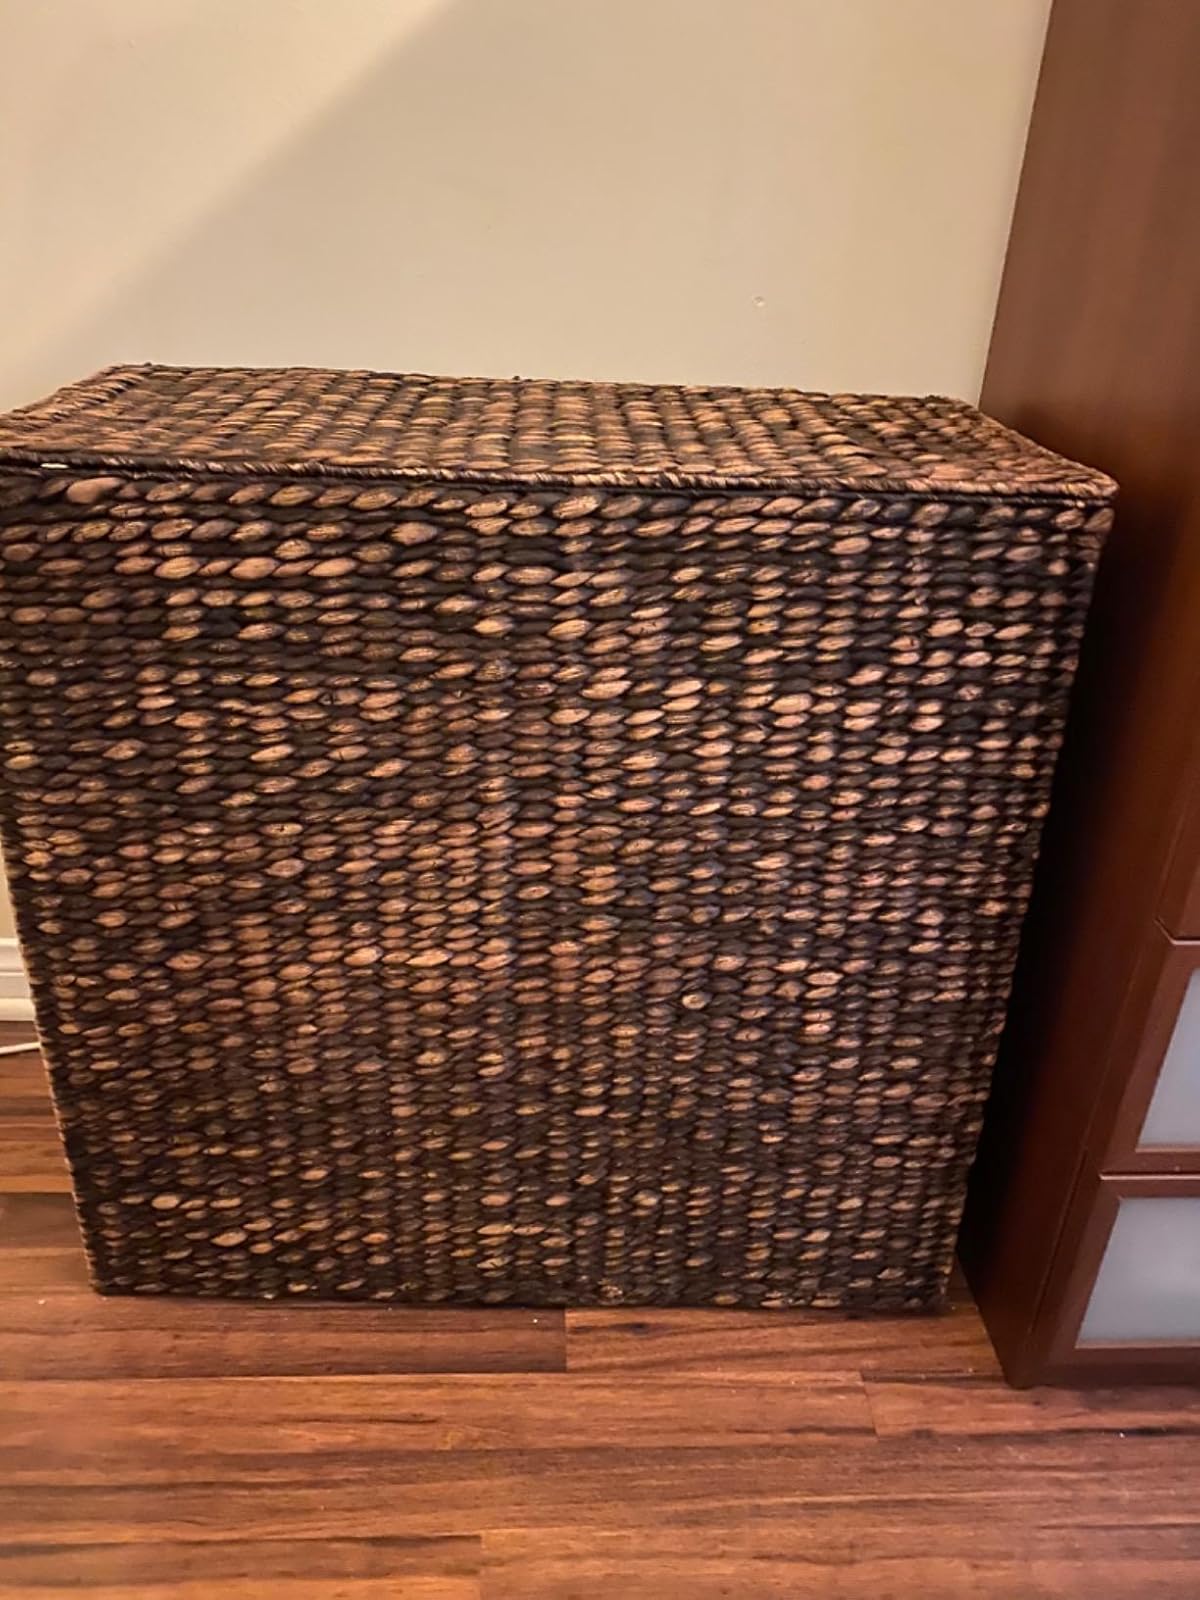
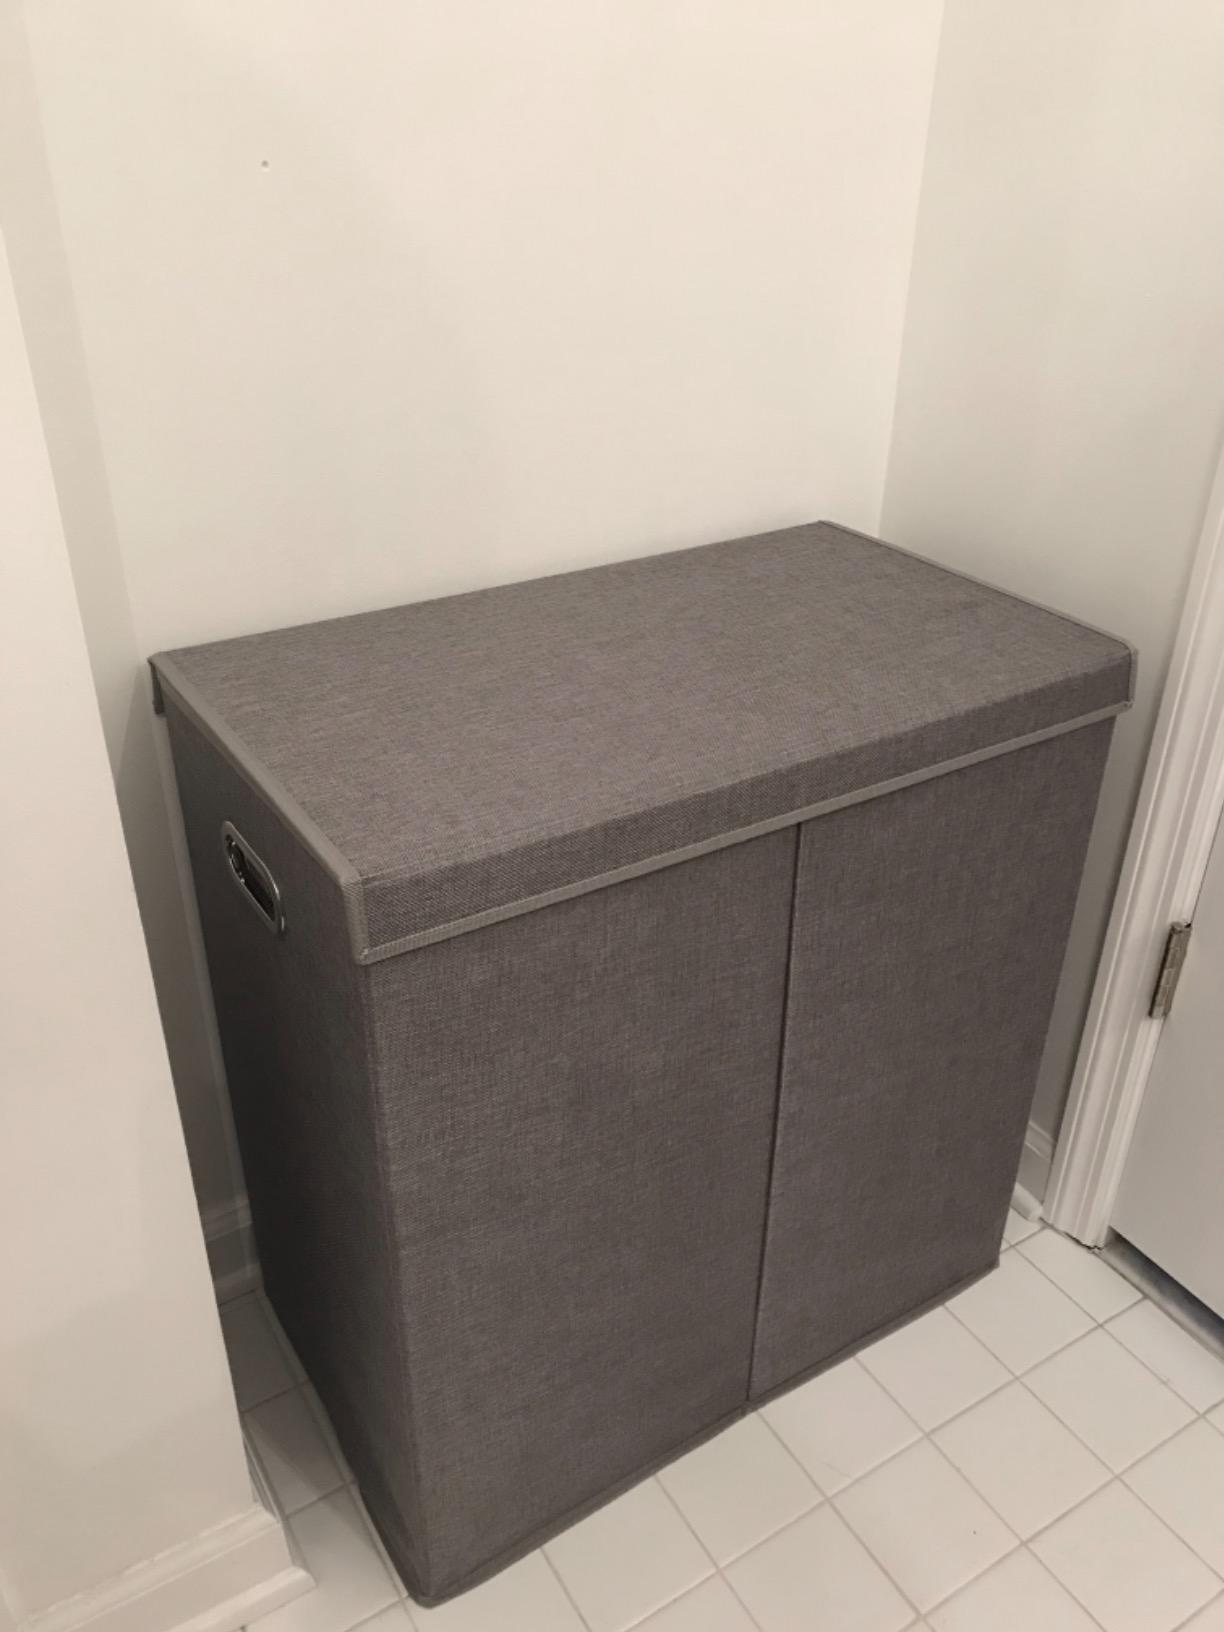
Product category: items_hamper
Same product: no